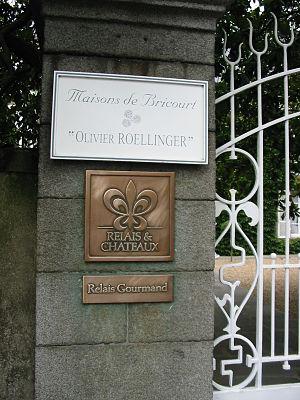
Ille-et-vilaine
Olivier Roellinger, né le 14 septembre 1955 à Cancale, est un chef cuisinier et homme d'affaires français.